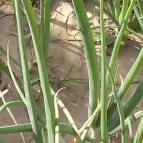
Crop: Onion
Condition: healthy-leaf